Pythagorean triple

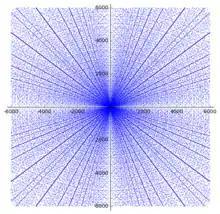
Scatter plot of the legs of the first Pythagorean triples with and less than 6000. Negative values are included to illustrate the parabolic patterns. The "rays" are a result of the fact that if is a Pythagorean triple, then so is , and, more generally, for any positive integer .

Other small Pythagorean triples such as (6, 8, 10) are not listed because they are not primitive; for instance (6, 8, 10) is a multiple of (3, 4, 5).